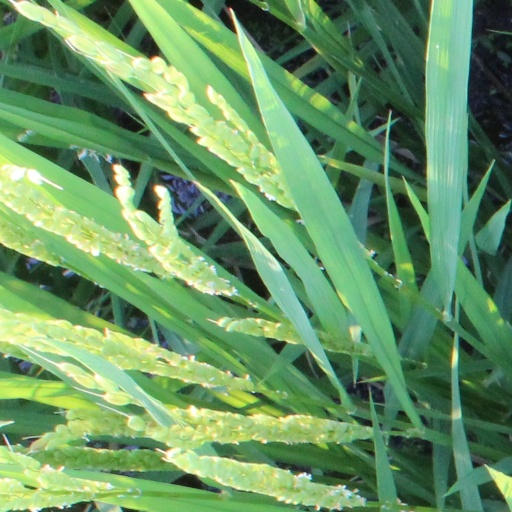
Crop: rice